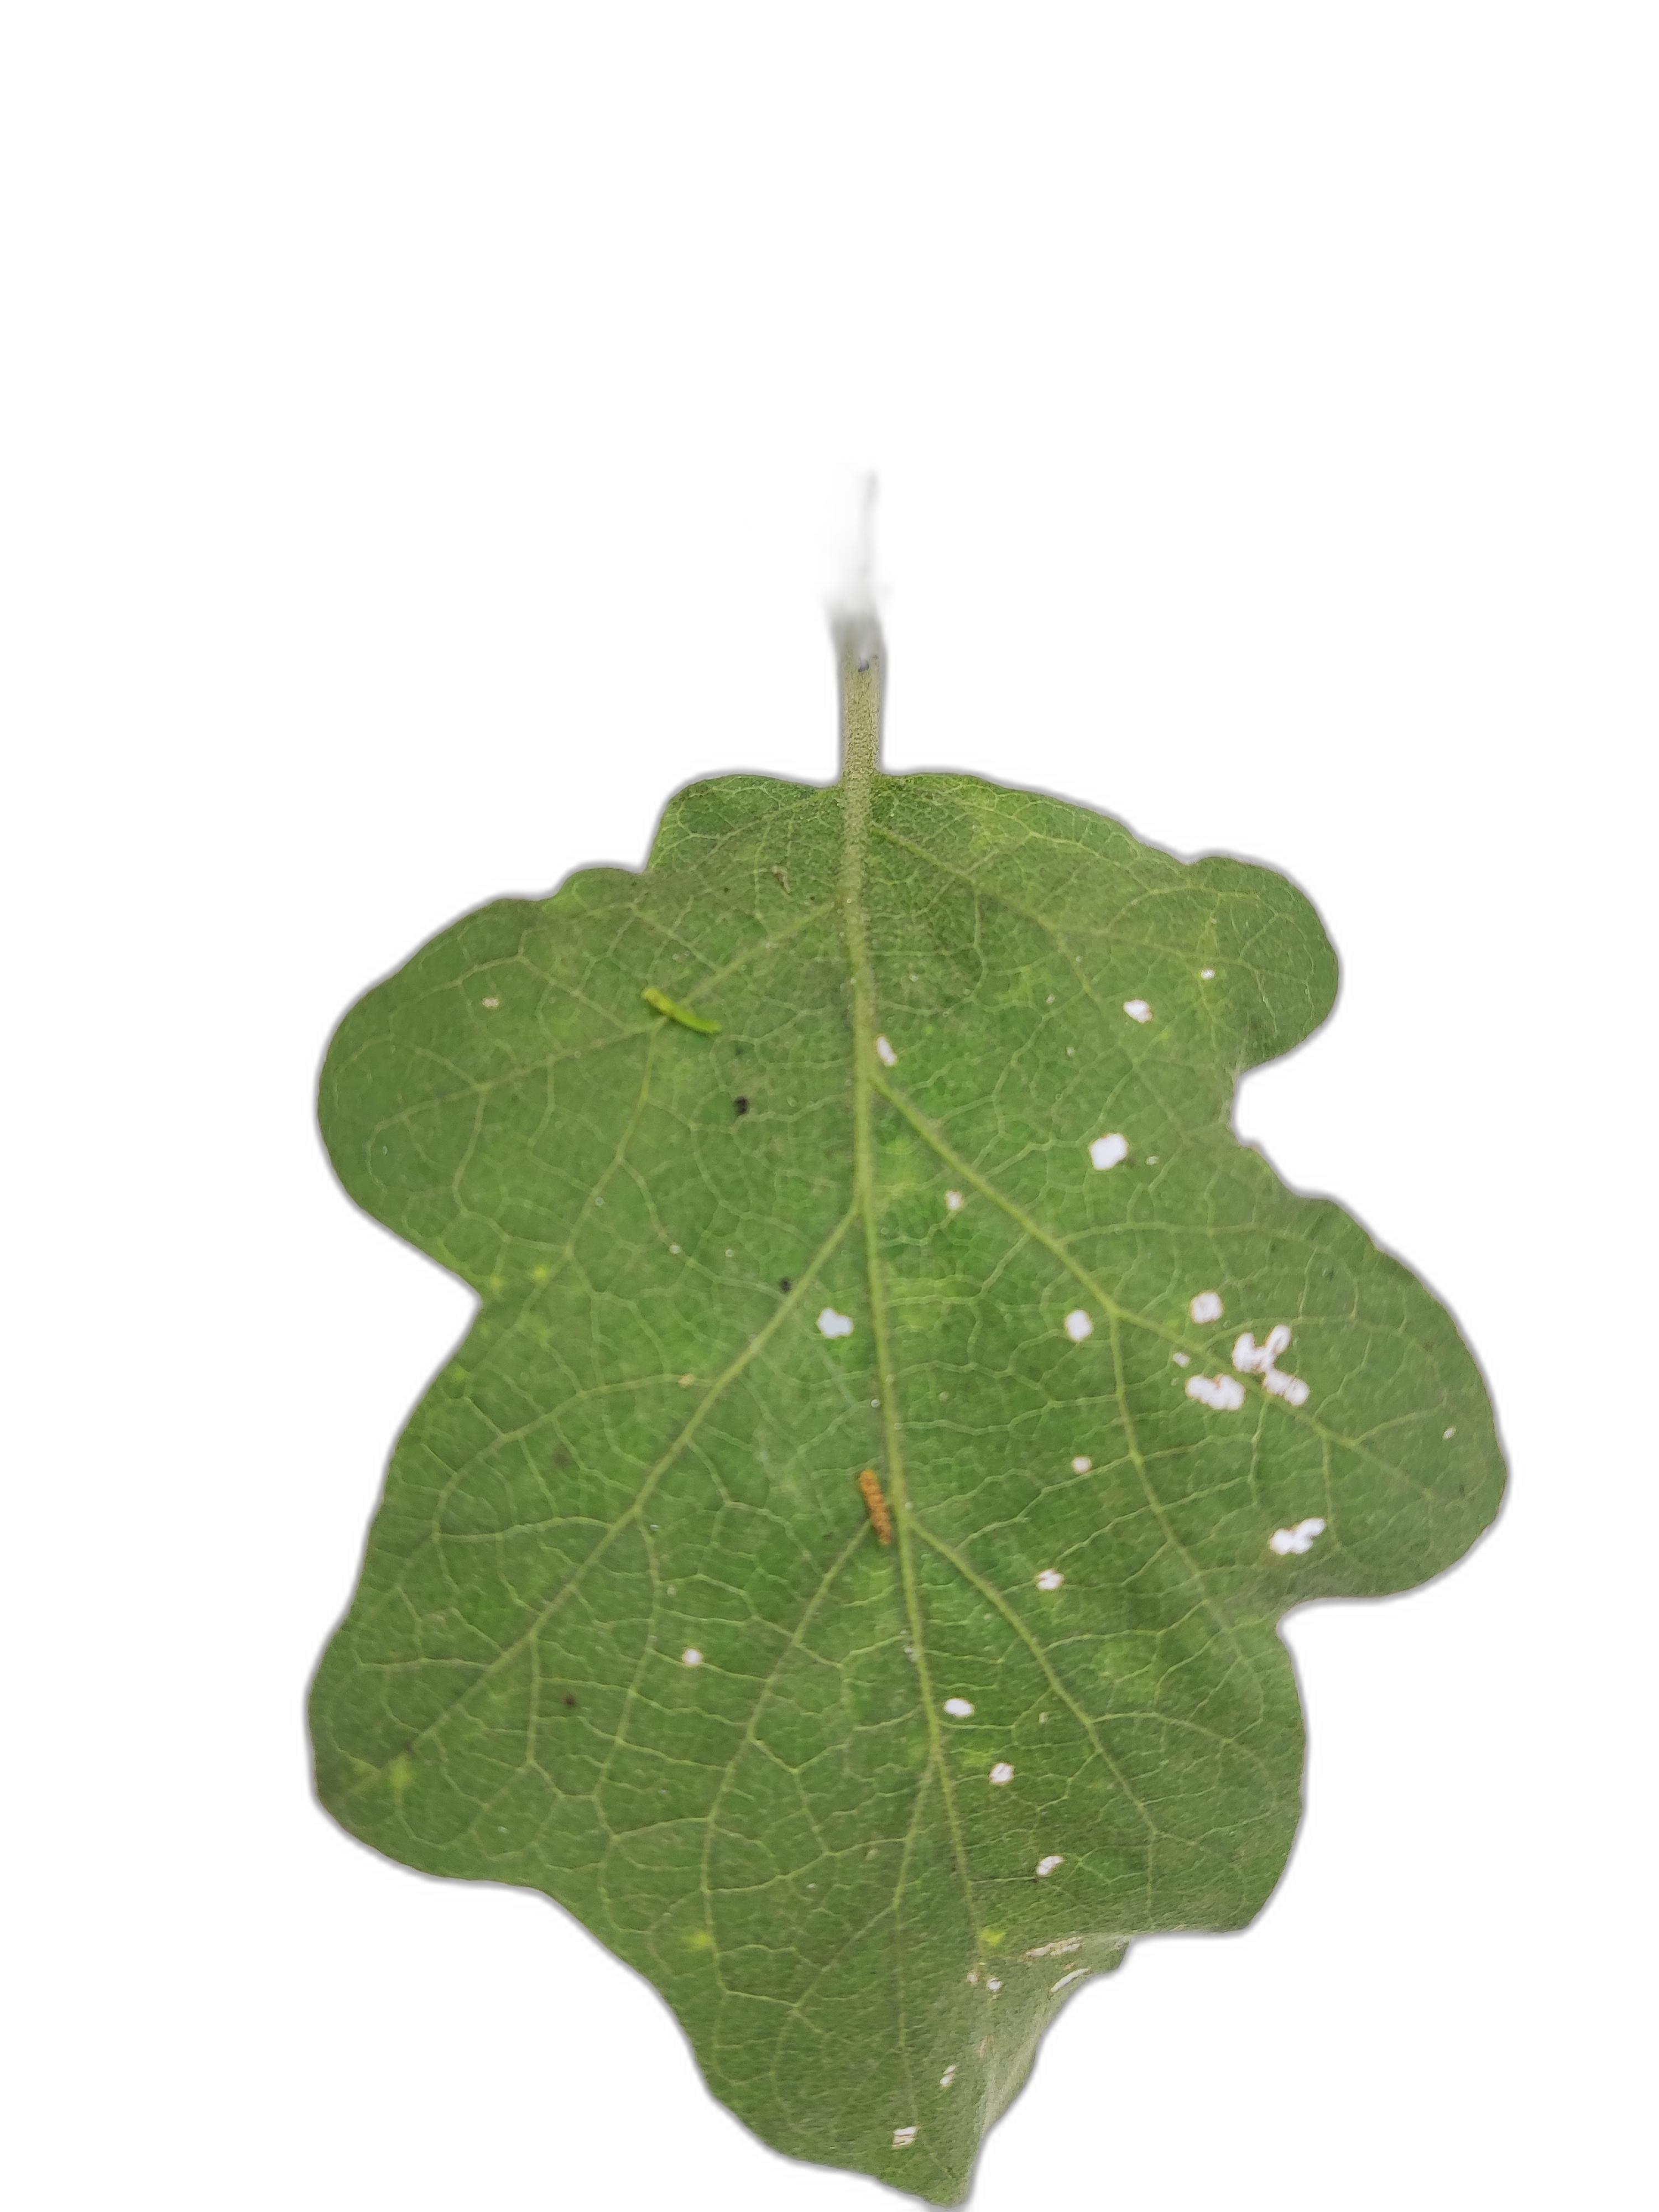
Label: Insect Pest Disease